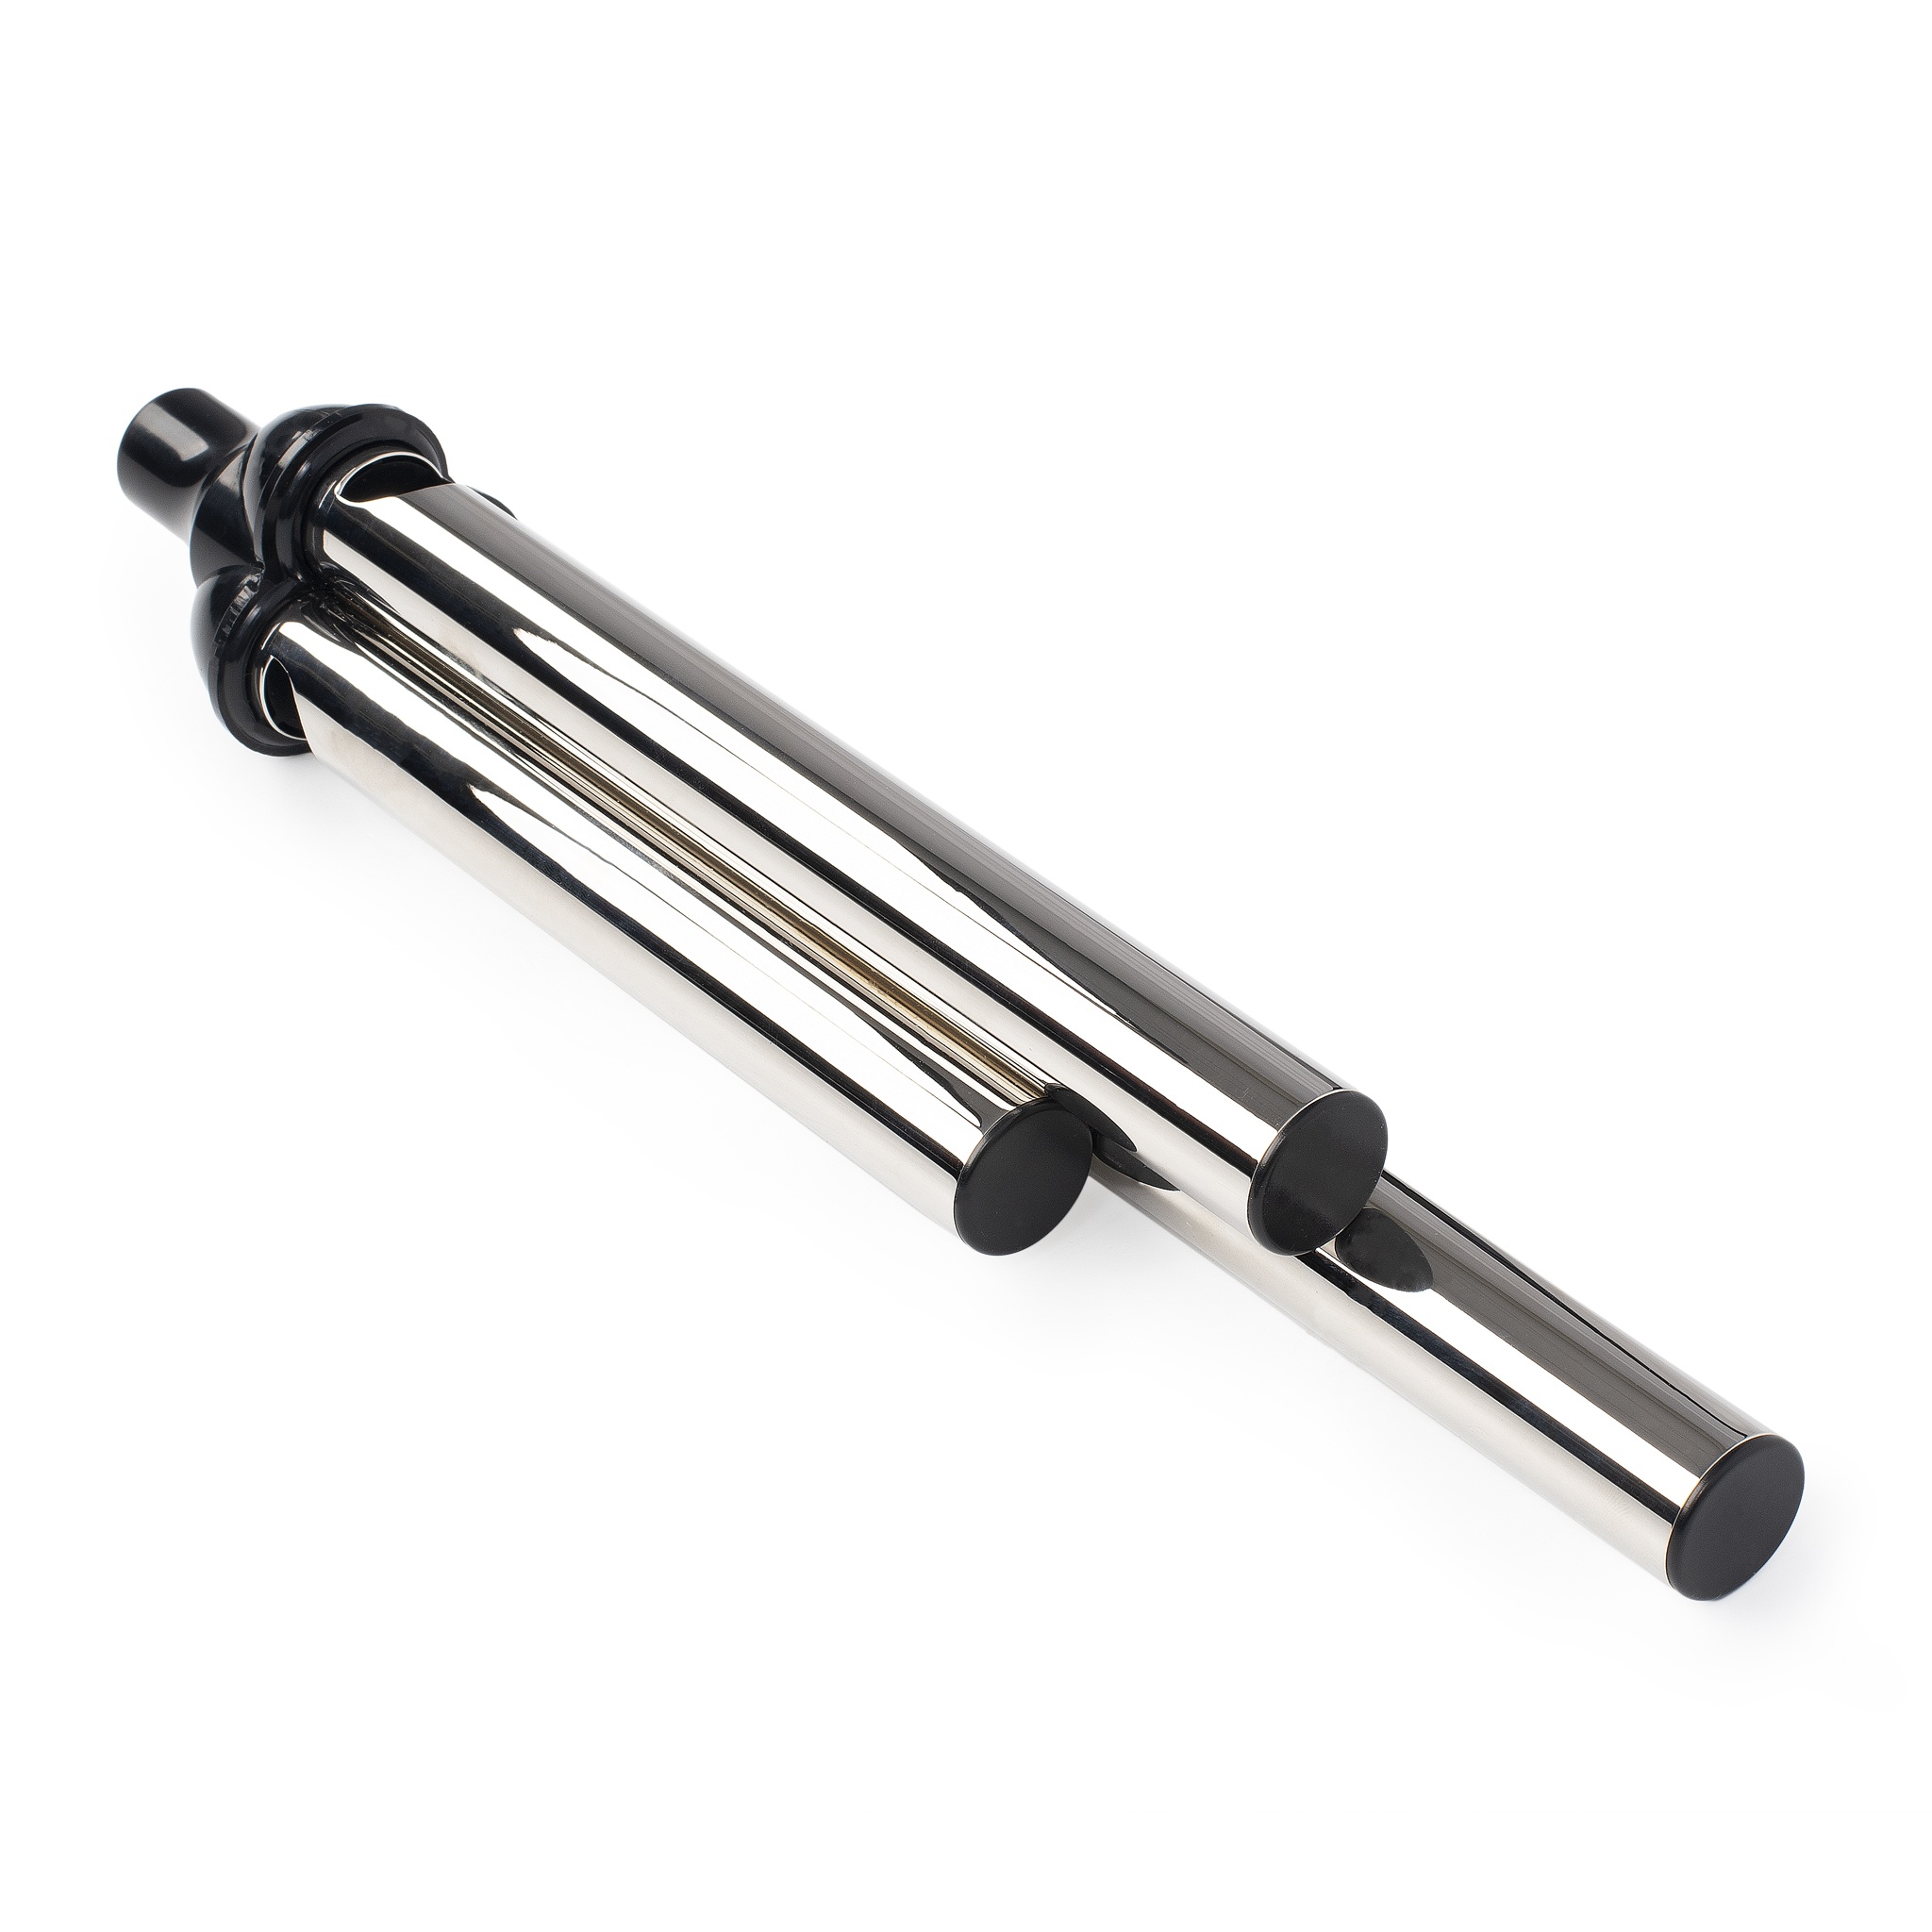
Acme low pitch triple tone train whistle
Introducing the Acme low pitch triple tone train whistle The Acme locomotive whistle has 3 pipes which have been tuned roughly to a Dm triad (F5, A5, D6) and polished by hand. Being tuned in this was helps it to mimic the whistle on an old American steam train. Each low pitch is generated by a metal organ pipe with a durable plastic mouthpiece. Also known as the Locomotive Whistle which originated, so the story goes, on the Leicester and Swannington Railway line, this traditional model has been in use since the early 1990s and makes a great addition to any percussionists kit bag. Hand made in the UK To this day Acme police whistles are manufactured in Birmingham using the original techniques and machinery from the 1800s. Outstanding craftsmanship and strict quality testing ensure every whistle is of the highest standard. Sound Sample
Brand: Percussion Plus
Category: Arts & Entertainment > Hobbies & Creative Arts > Musical Instruments > Woodwinds > Train Whistles > Multiple-Chamber Train Whistles